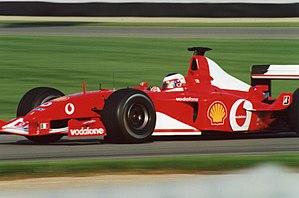
La Ferrari F2003-GA est une monoplace de Formule 1 de l'écurie Ferrari, engagée en course aux mains de Michael Schumacher et Rubens Barrichello durant la saison 2003.
Rubens Gonçalves Barrichello, né le 23 mai 1972 à São Paulo, Brésil, est un pilote de course automobile brésilien. Il a fait ses débuts en Formule 1 en 1993 et est le recordman du nombre de départs en Formule 1 avec 323 Grands Prix. En championnat du monde, il a remporté 11 victoires, réalisé 14 pole positions, 17 meilleurs tours en course et est monté 68 fois sur le podium.